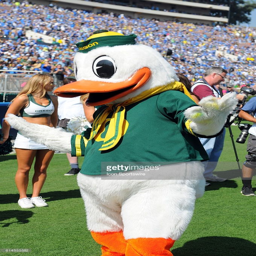
the mascot during a football game .